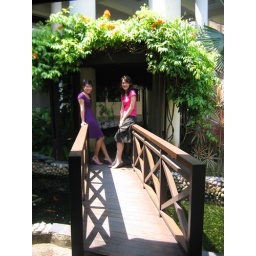
bridge over water